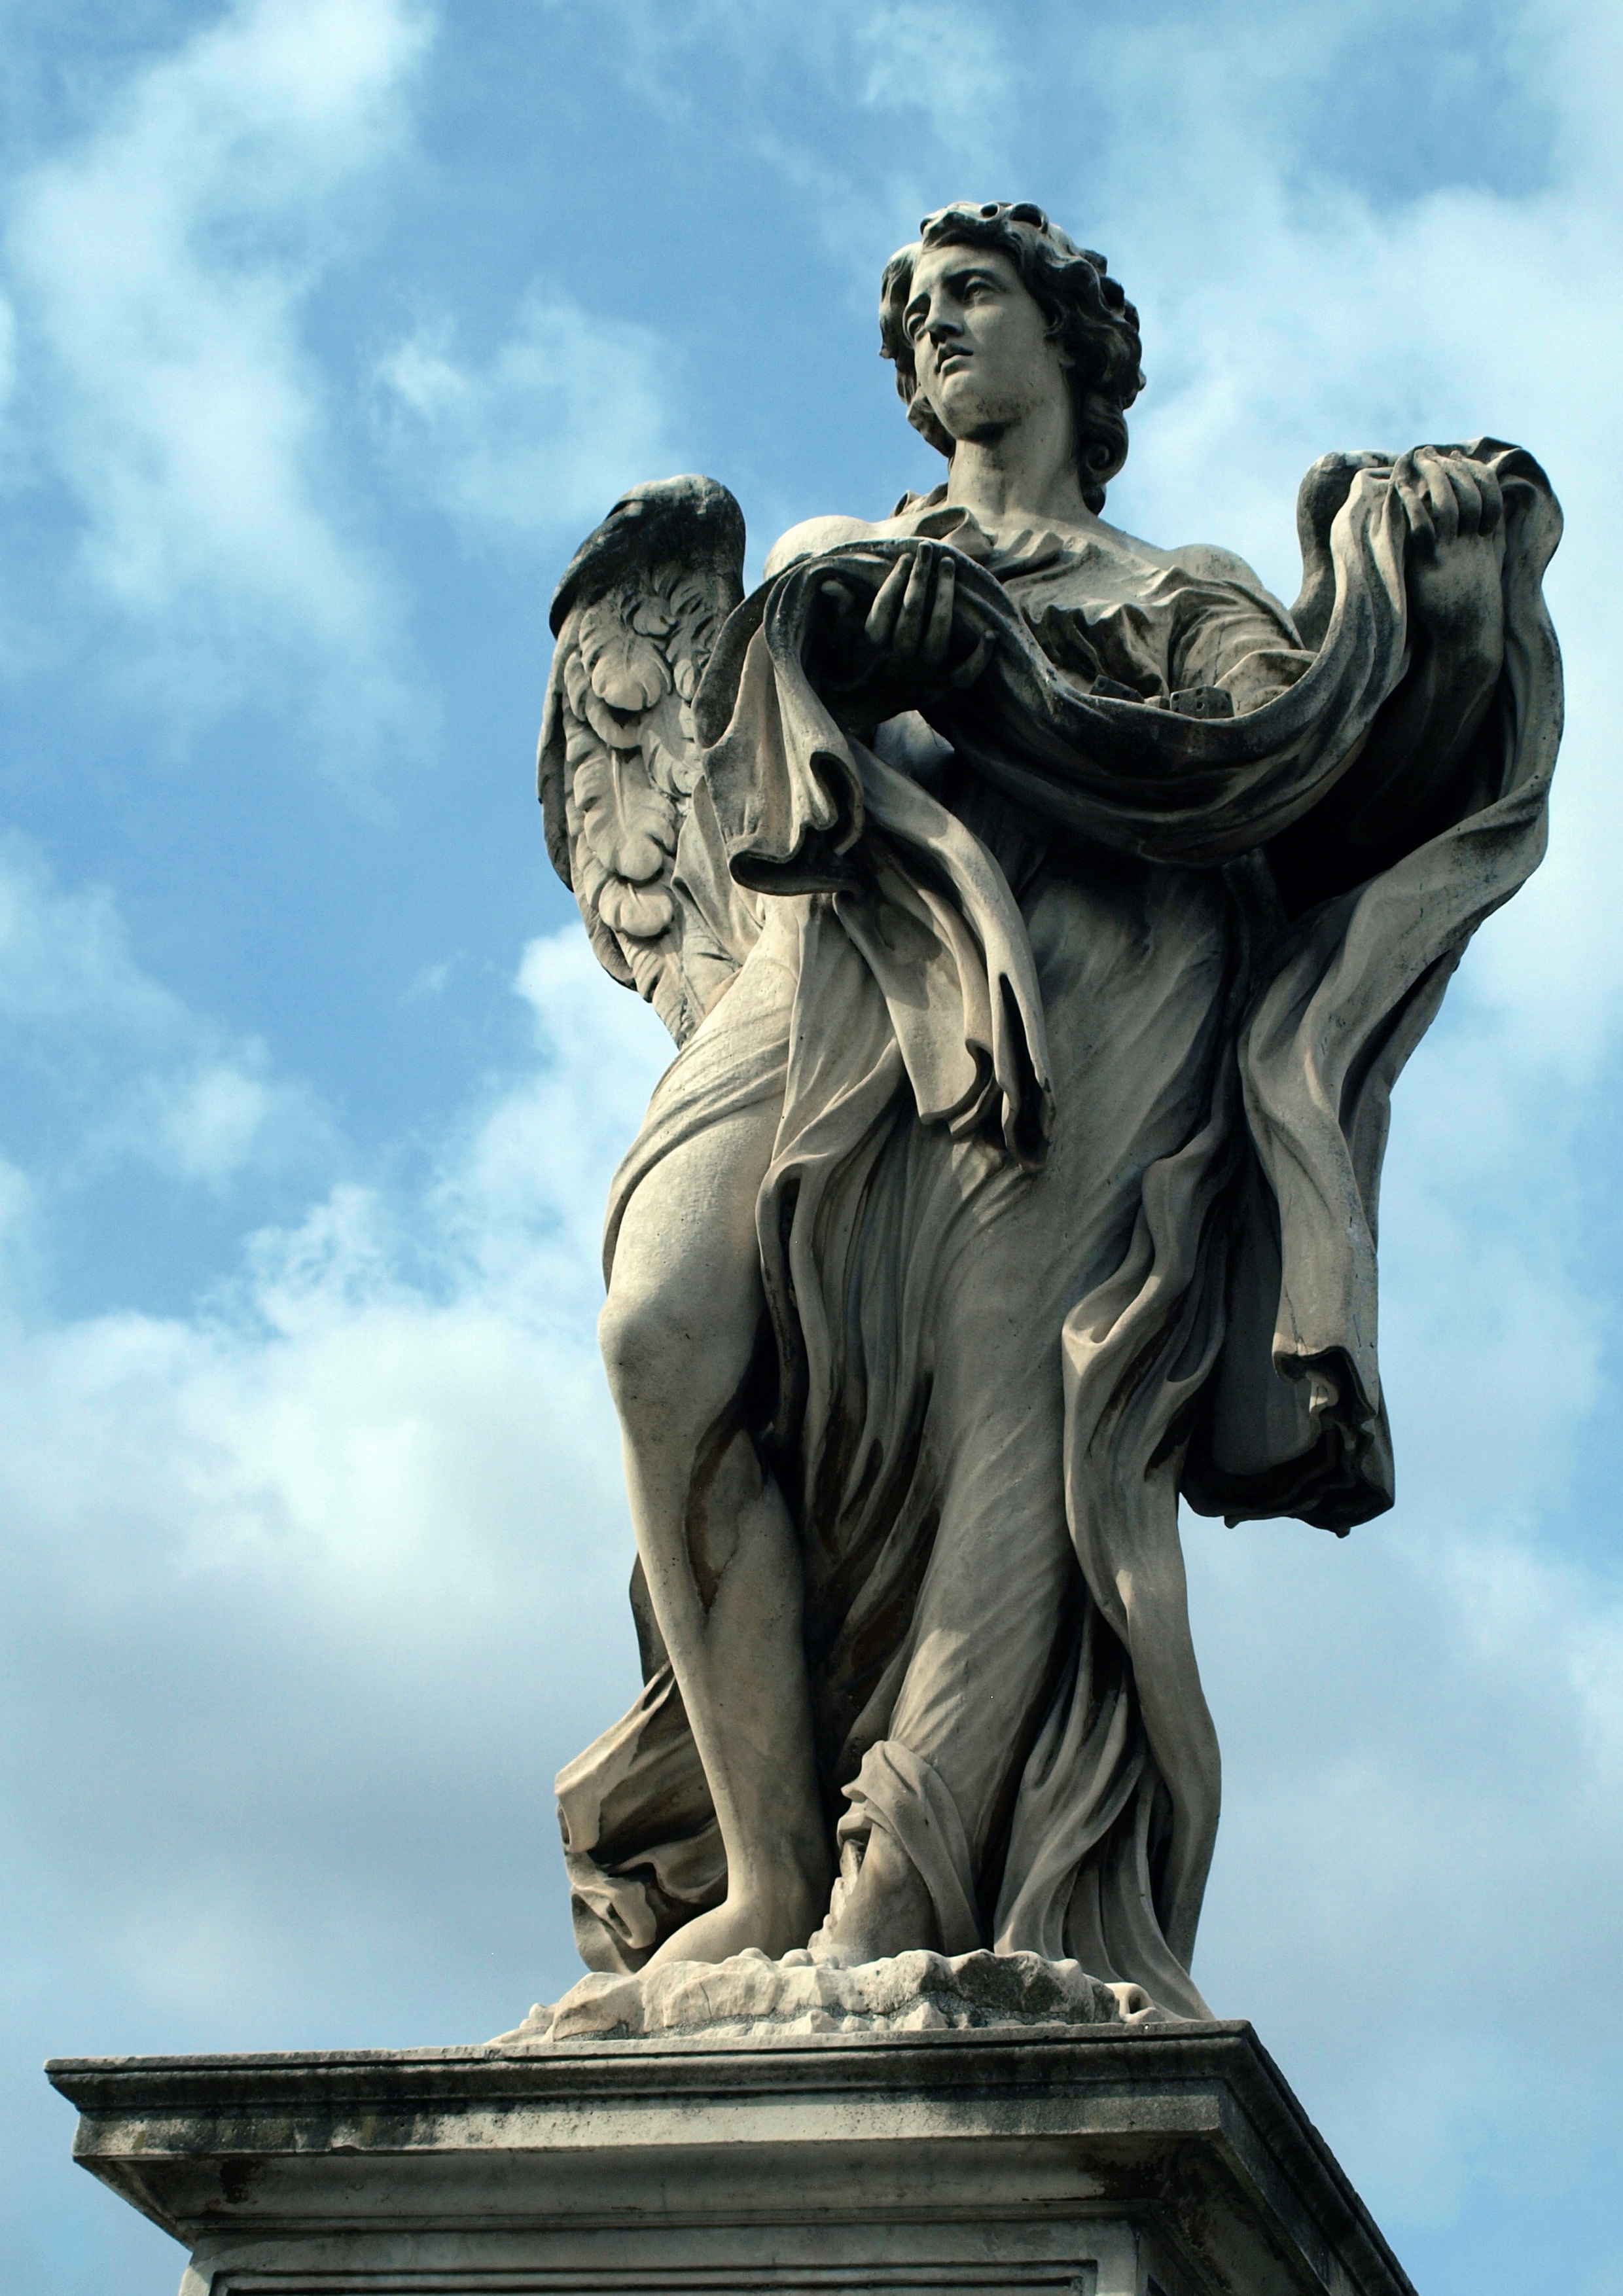
monument, statue, sculpture, art, mythology, the vatican, ancient history, classical sculpture